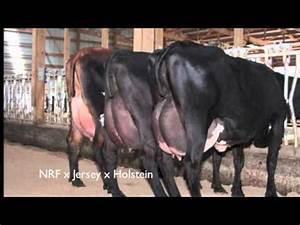
cow